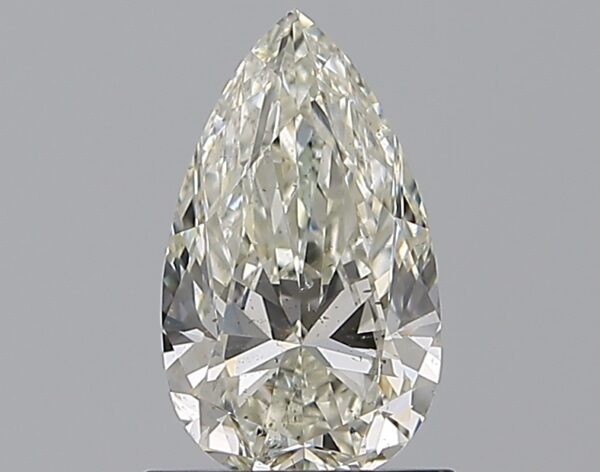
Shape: pear
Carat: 0.95
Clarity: SI2
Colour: K
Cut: EX
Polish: EX
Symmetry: VG
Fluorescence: F
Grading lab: GIA
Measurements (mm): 8.96 x 5.21 x 3.26